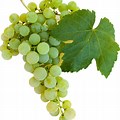
Label: Grapes